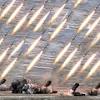
Label: Tornado